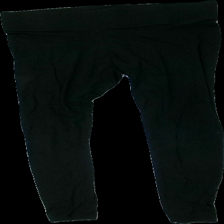
View: front
Type: Tights
Category: Ladies
Brand: H&M
Colors: Black
Material: 100% cotton
Cut: Regular, Tight
Size: M
Season: All
Stains: Minor
Price range: <50
Recommended usage: Recycle